Ghana Air Force

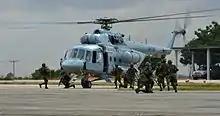
A Ghanaian special forces team board a Mi-17 helicopter

Previous notable aircraft operated were the Aermacchi MB-339, MB-326, DHC-4 Caribou, Fokker F27 Friendship, de Havilland Heron, Short Skyvan, BN-2 Islander, Beagle Husky, DHC-3 Otter, DHC-2 Beaver, Cessna 172, Bell 212, Westland Wessex, Aérospatiale Alouette III, Mil Mi-2, Scottish Aviation Bulldog, DHC-1 Chipmunk, L-29 Delfín,HAL HT-2 and the Aero L-39ZO